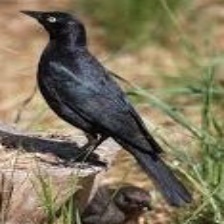
Species: BREWERS BLACKBIRD
Scientific name: EUPHAGUS CYANOCEPHALUS